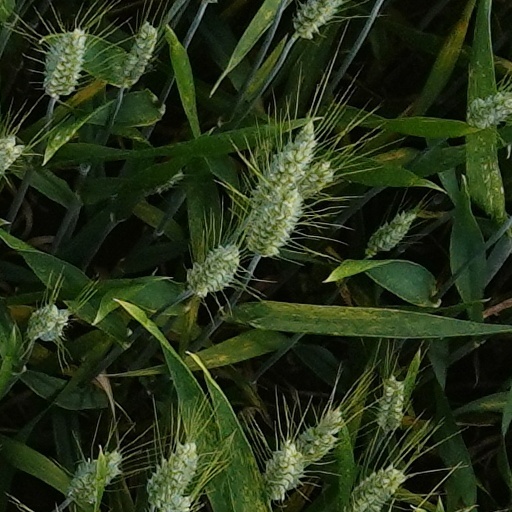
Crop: wheat